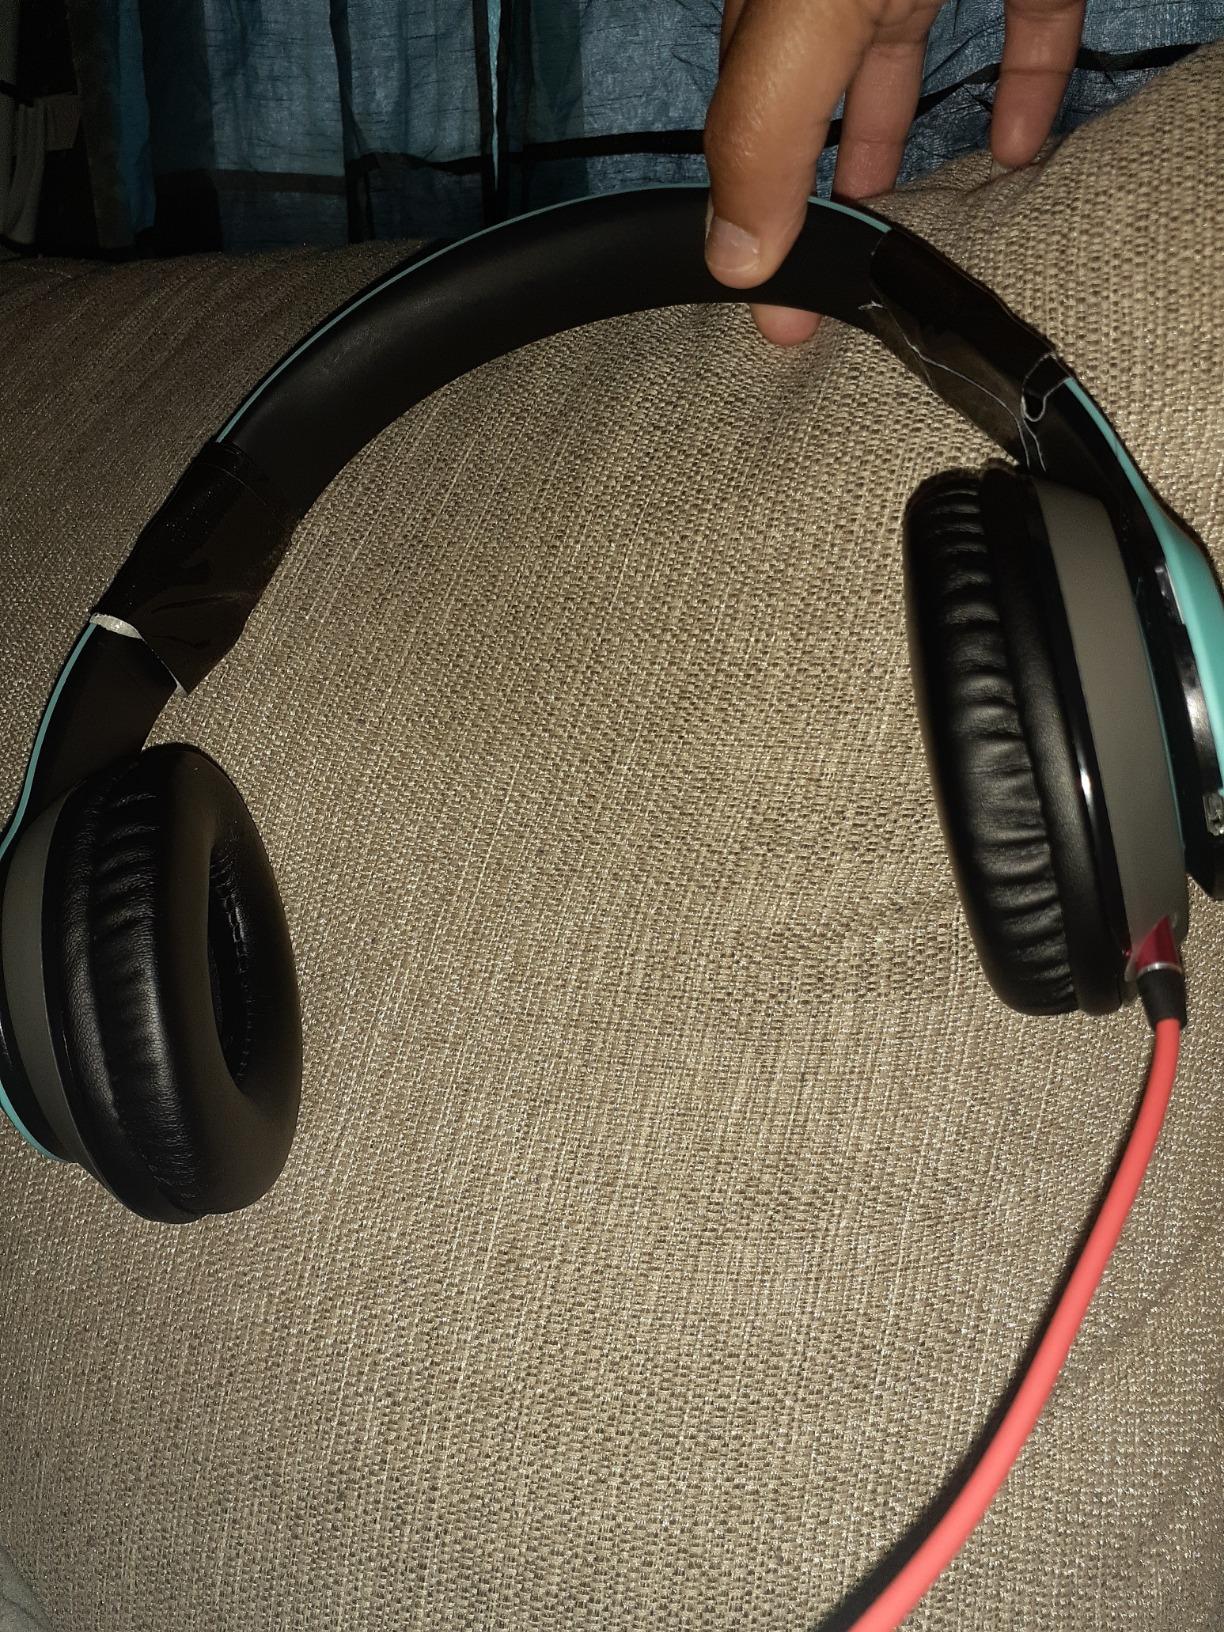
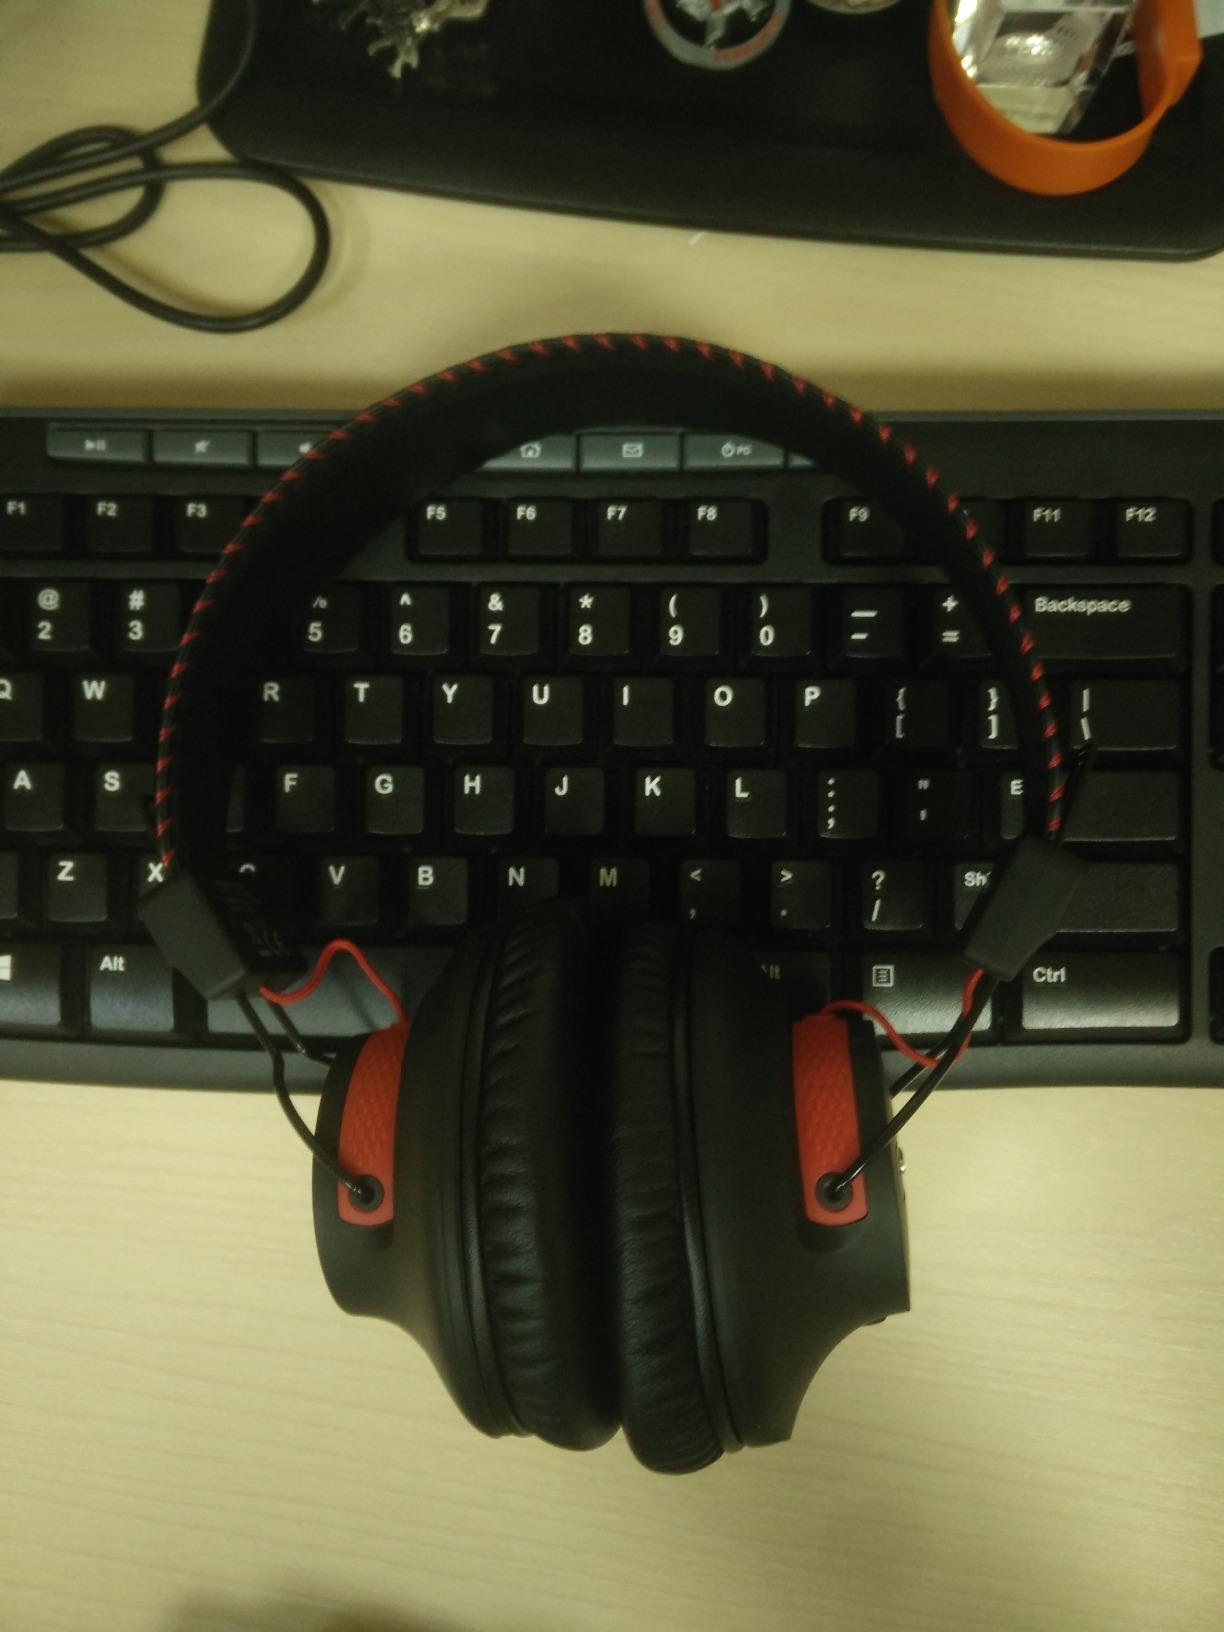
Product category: headphones
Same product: no